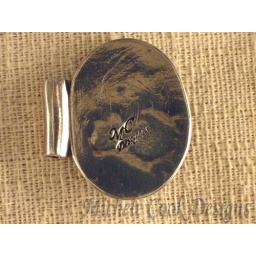
Made with PMC silver with free form design and dichro glass set in PMC bezel.